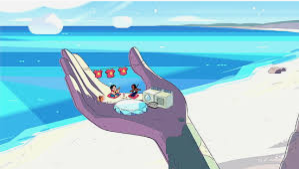
Portrait style: Cartoon Portrait